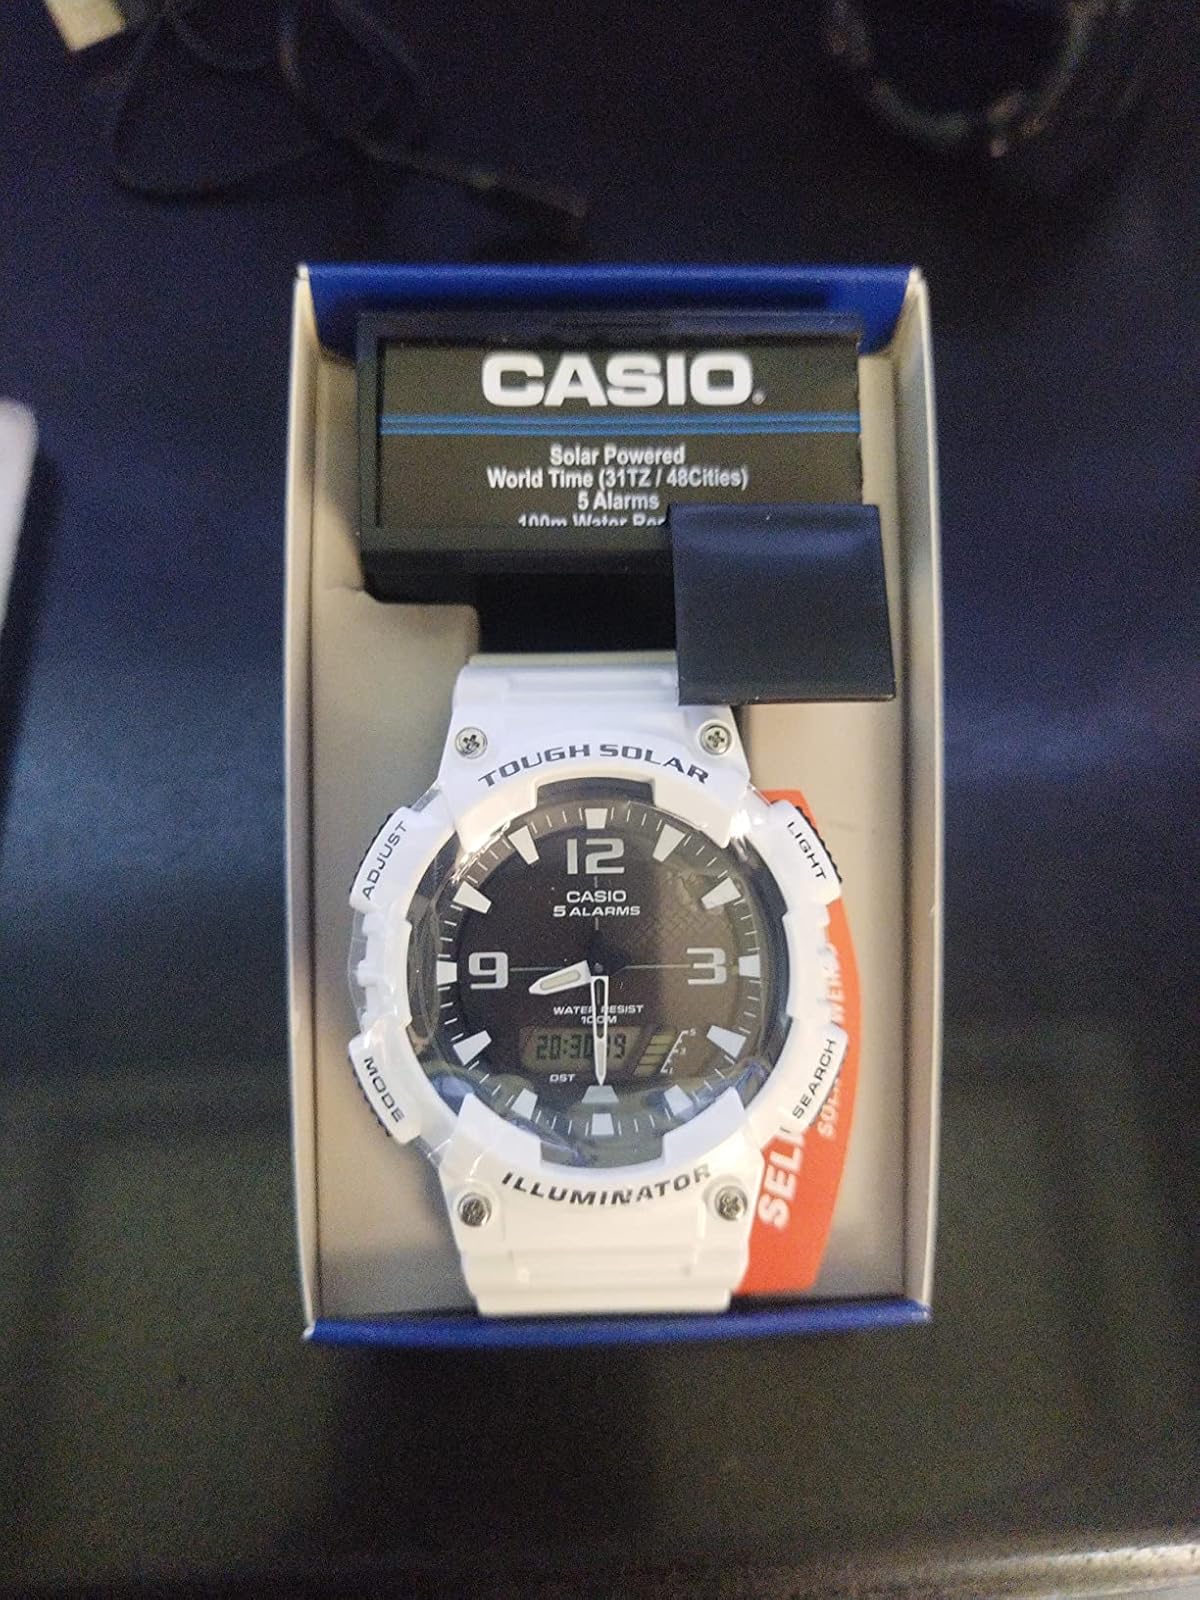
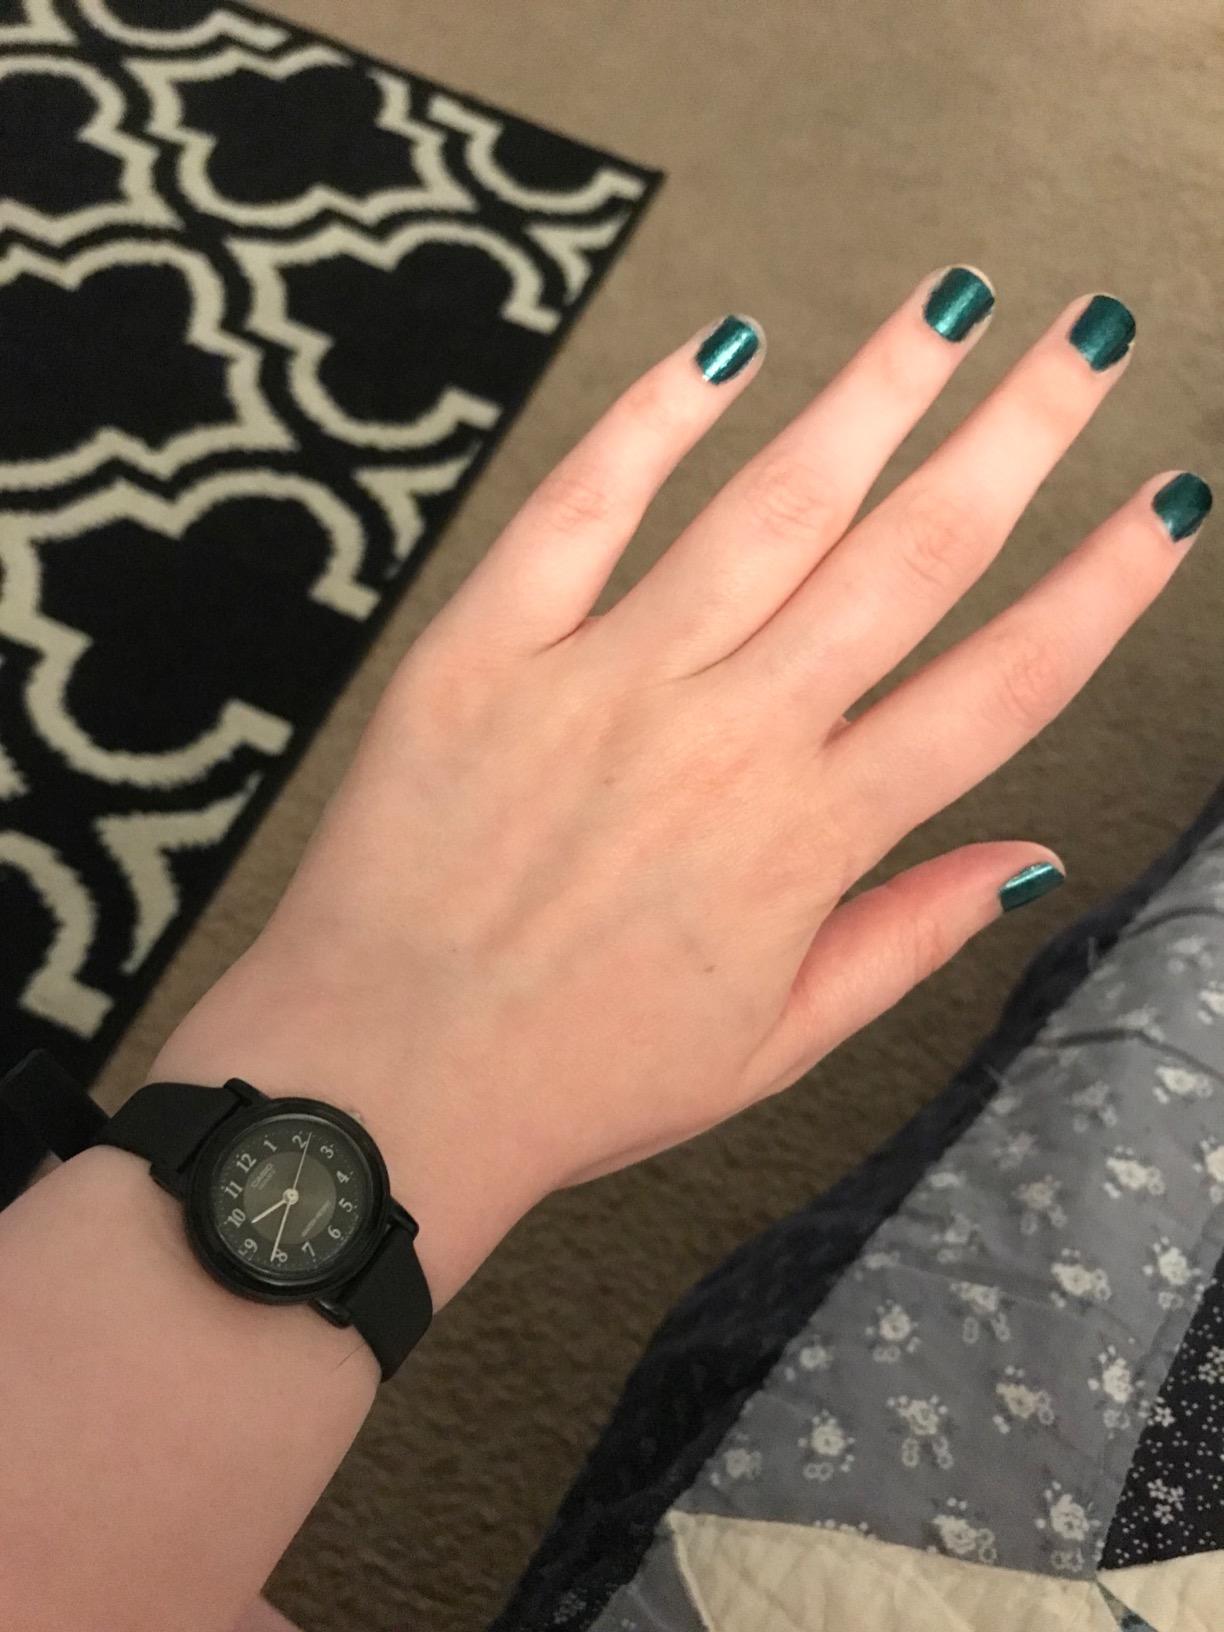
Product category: accessories_watch
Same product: no